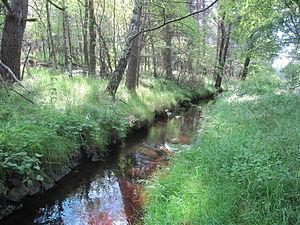
Cet article recense les zones humides de Tchéquie concernées par la convention de Ramsar.